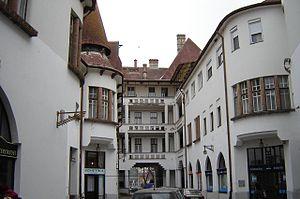
Cour intérieure du palais Luther à Kecskemét en Hongrie